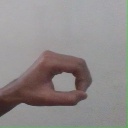
अक्षर: औ